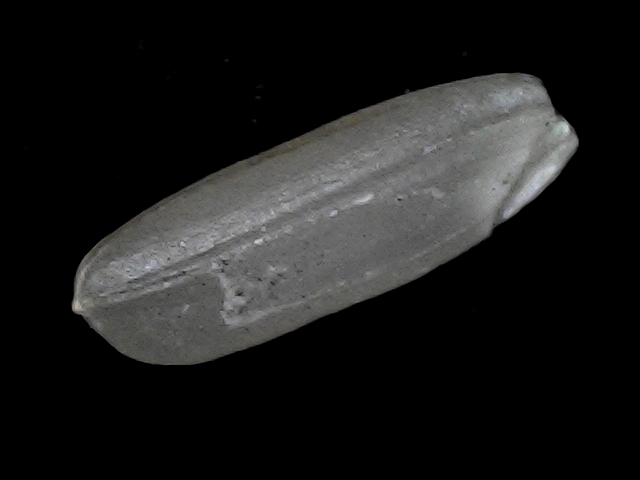
Rice variety: BD56